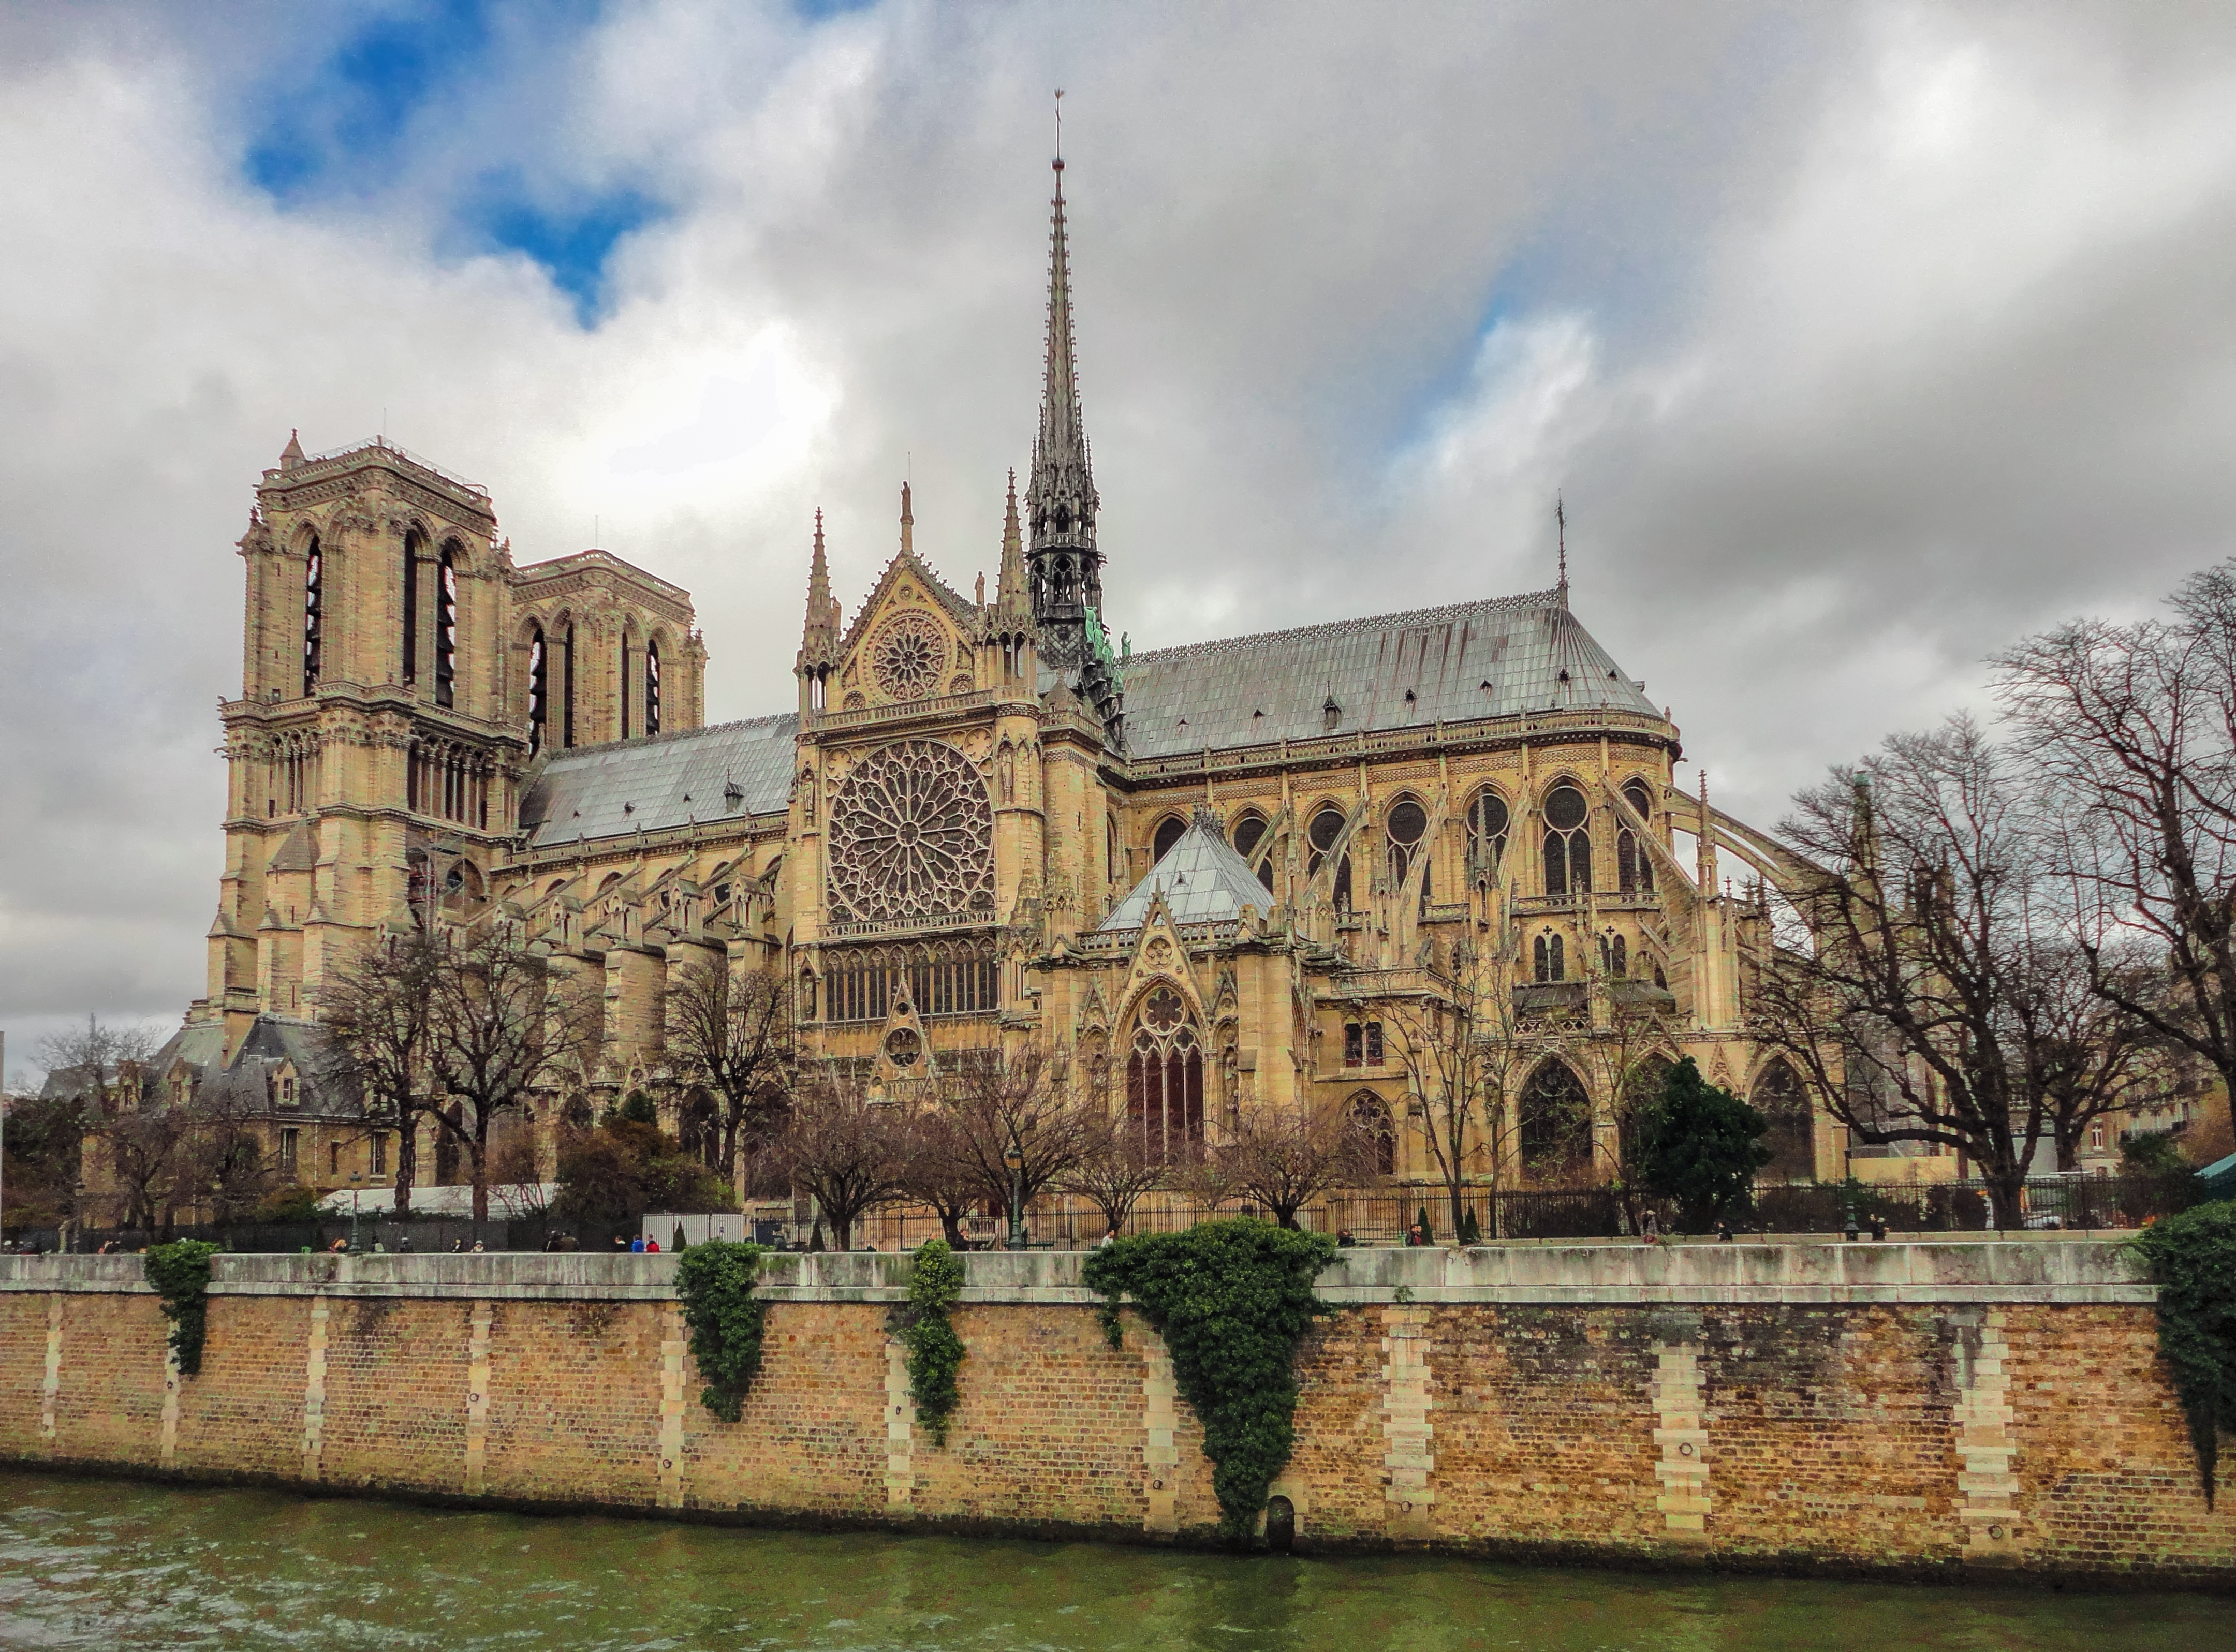
paris, landmark, sky, medieval architecture, architecture, spire, building, waterway, cathedral, gothic architecture, place of worship, water castle, church, cloud, stately home, tree, river, chateau, moat, listed building, steeple, city, parish, historic site, history, tourist attraction, facade, abbey, tourism